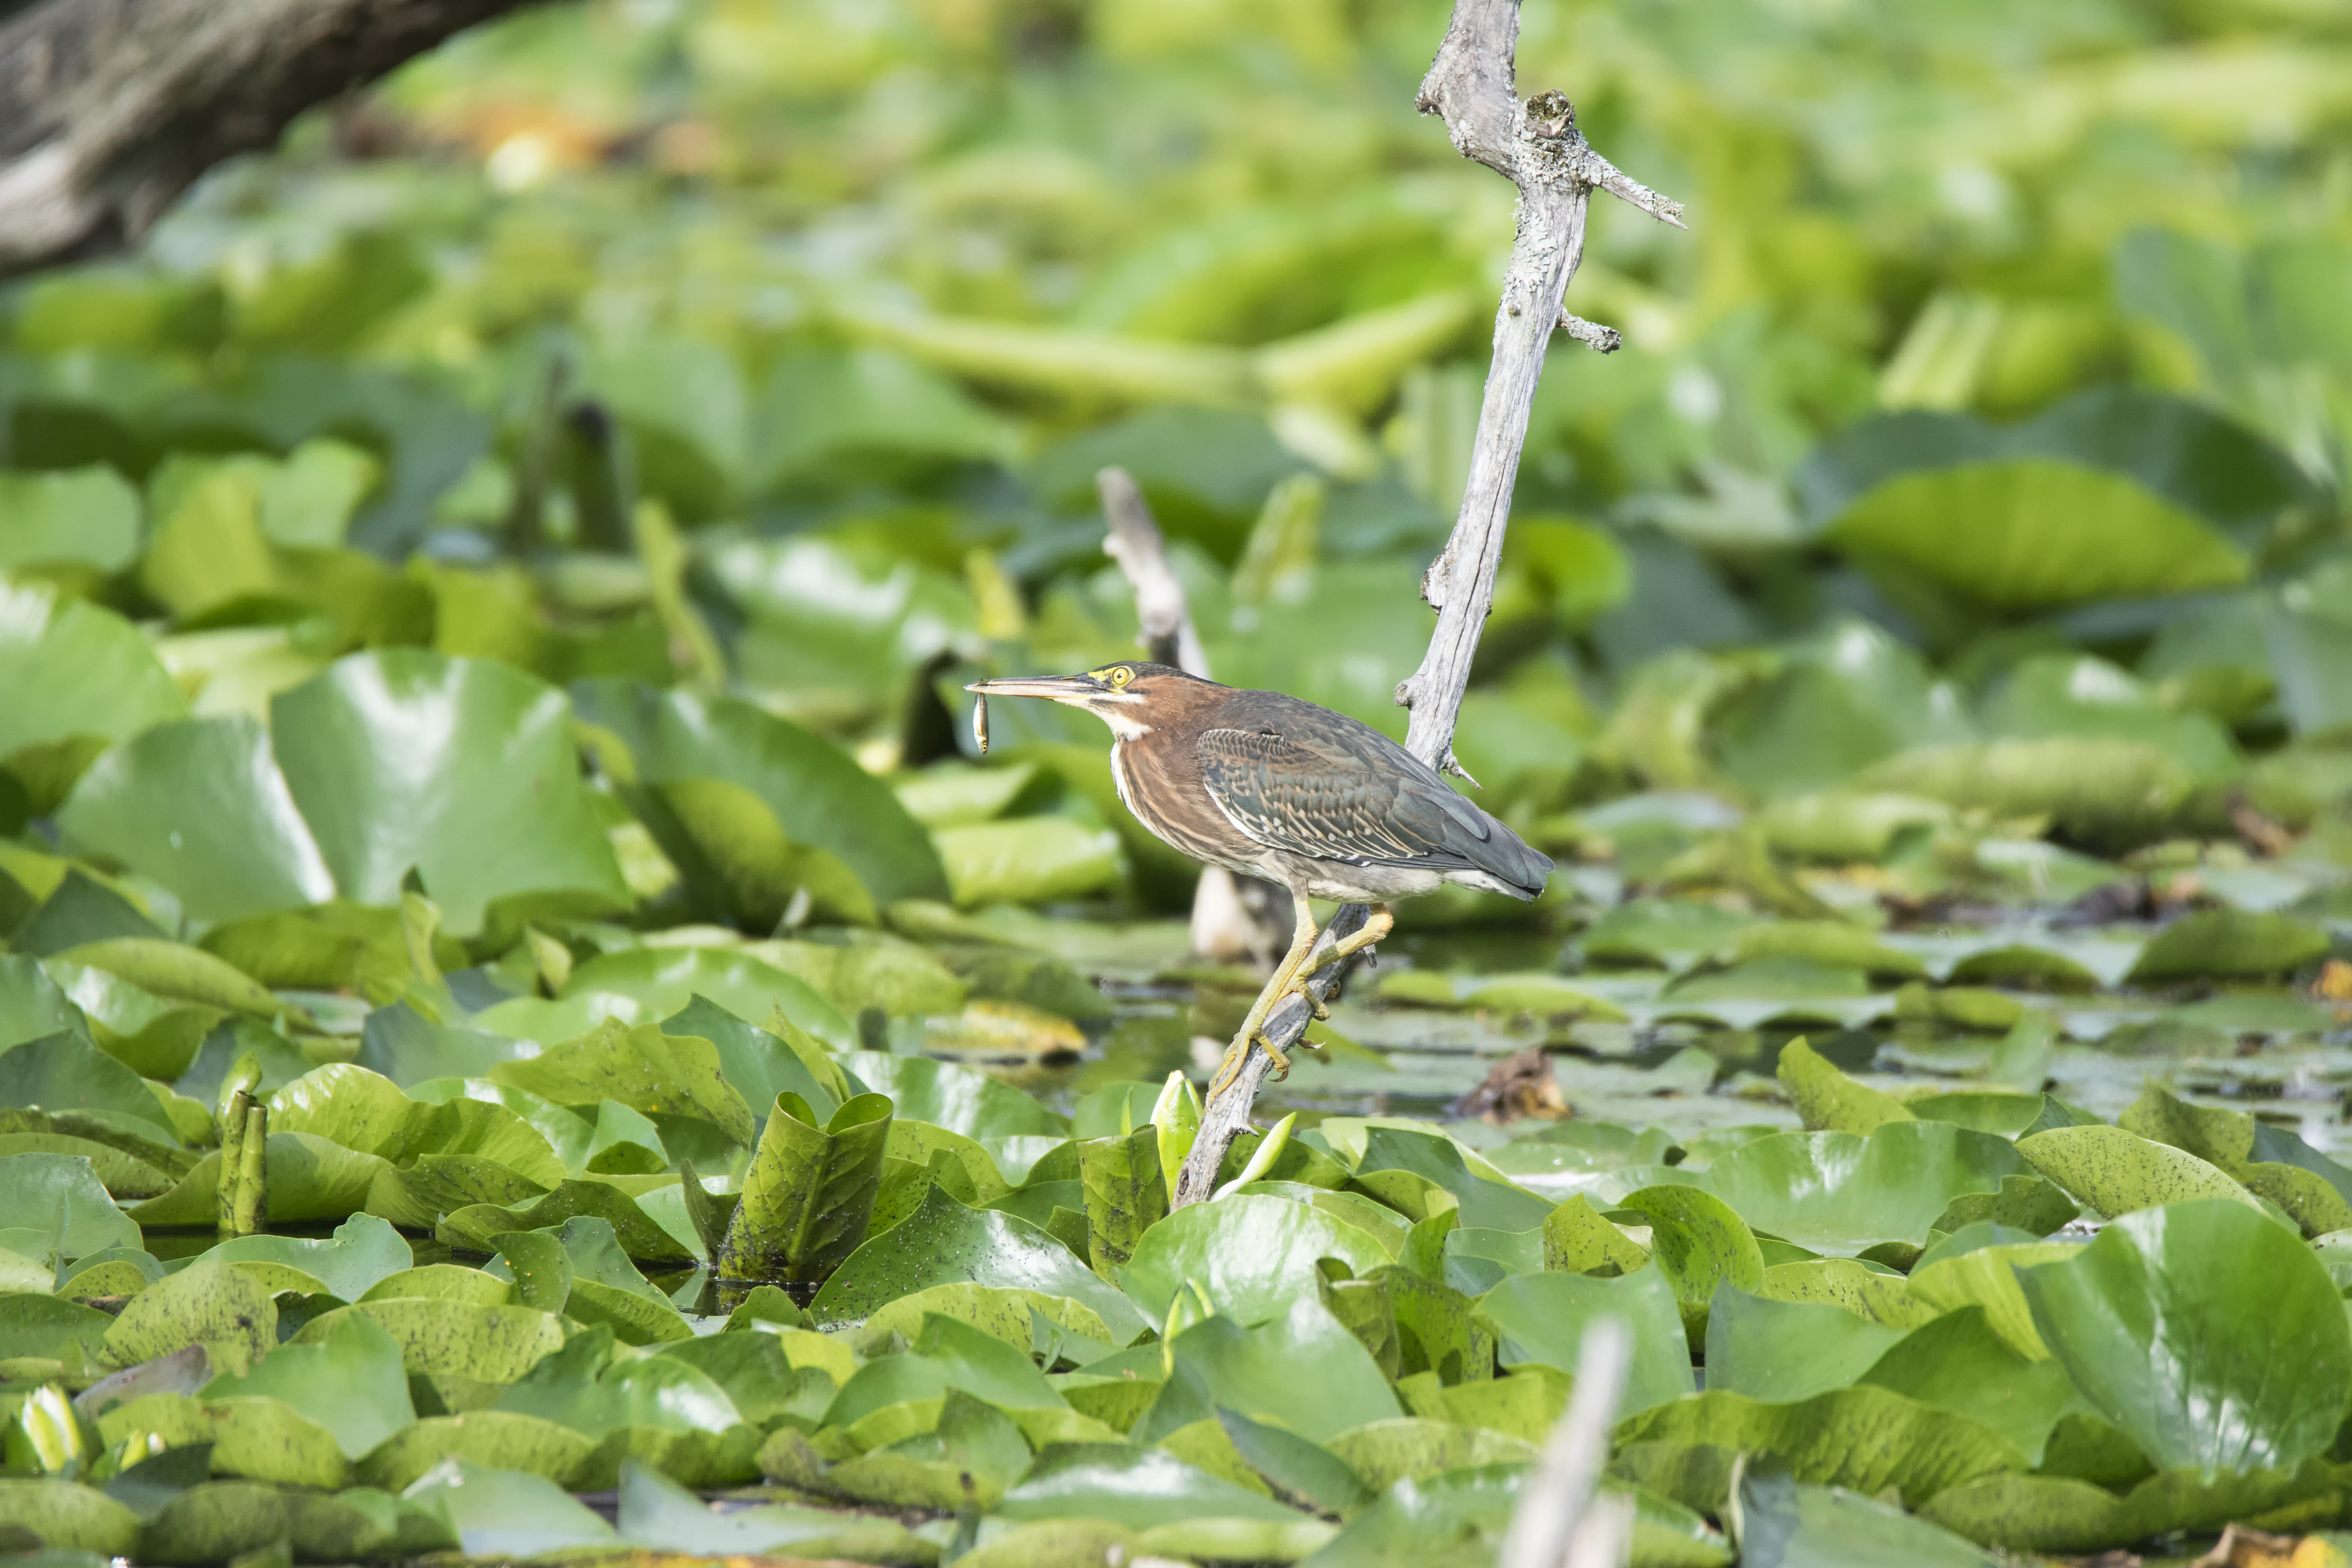
nature, branch, bird, leaf, flower, wildlife, green, botany, garden, fauna, canada, vertebrate, vert, quebec, heron, sherbrooke, oiseau, old world flycatcher, perching bird